Leusden

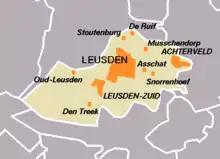
Map of the municipality, with towns and villages.

The place that is now called Leusden was first mentioned as "Villa Lisiduna" in a charter in 777. The exact location of that settlement, which is considered to have been a rather extensive farm complex with defenses, is unknown to us. It is possible that the old village of Oud-Leusden once was the location of Villa Lisiduna but excavations in the 1980s have not provided any evidence. However, the church tower of Oud-Leusden is one of the oldest towers in the Netherlands, dating back at least to the 11th century A.D. Close to Leusden is the site of the former monastery Heiligenberg, founded around the year 1000 by bishop Ansfridus of Utrecht, who died here in 1010.